Television in the United States

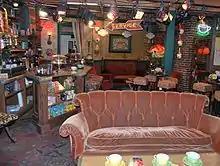
Friends Set of Central Perk at Warner Bros. Studios

Local news programming airs on many television stations, with individual markets supporting as few as two or as many as eight television news operations, depending on the number of available viewers that live in the market. Most stations originally aired locally produced newscasts only in evening time periods (usually at 6:00 and 10:00 or 11:00 p.m. local time) until the 1970s or as late as the mid-1980s on some stations. During that period, stations began local news programs in the midday and 5:00 p.m. time slots, while morning newscasts began to become common during the 1980s (first on weekdays, with weekend morning newscasts launching in many cities beginning in the early 1990s).